History of Alfa Romeo

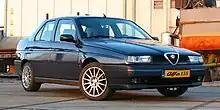
An Alfa Romeo 155

However, the company, despite launching models that were commercially successful, still had its finances in the red. This financial situation was mainly due to high production costs; for example, in the early 1980s, Alfa Romeo spent three times as much to assemble an Alfetta as the price at which the model was then sold to the public. With the aim of reducing IRI's losses, the Italian government at the time instructed the president of the holding company of state industries, Romano Prodi, to sell the Biscione car manufacturer, which in the meantime had reached a real debt of more than 2,000 billion lire (thus well over the officially recognized 700 billion) to a private group. In 1986, after a heated battle with Ford, the Fiat group acquired Alfa Romeo thanks to Prodi's intercession, which prevented, not without controversy, the purchase by the U.S. automotive group. After the acquisition, Fiat decided to merge Alfa Romeo with another company in the group, Lancia, creating "Alfa-Lancia Industriale," to whose presidency Vittorio Ghidella was appointed. At the same time, the new ownership decided to optimize the car range with the exit of the Arna and the 90 and the updating of the other models that remained on the catalog.